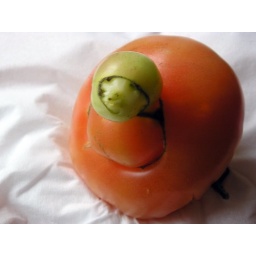
Picked this in my dads green house today. Looks like an alien coming out of it.